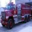
Label: truck